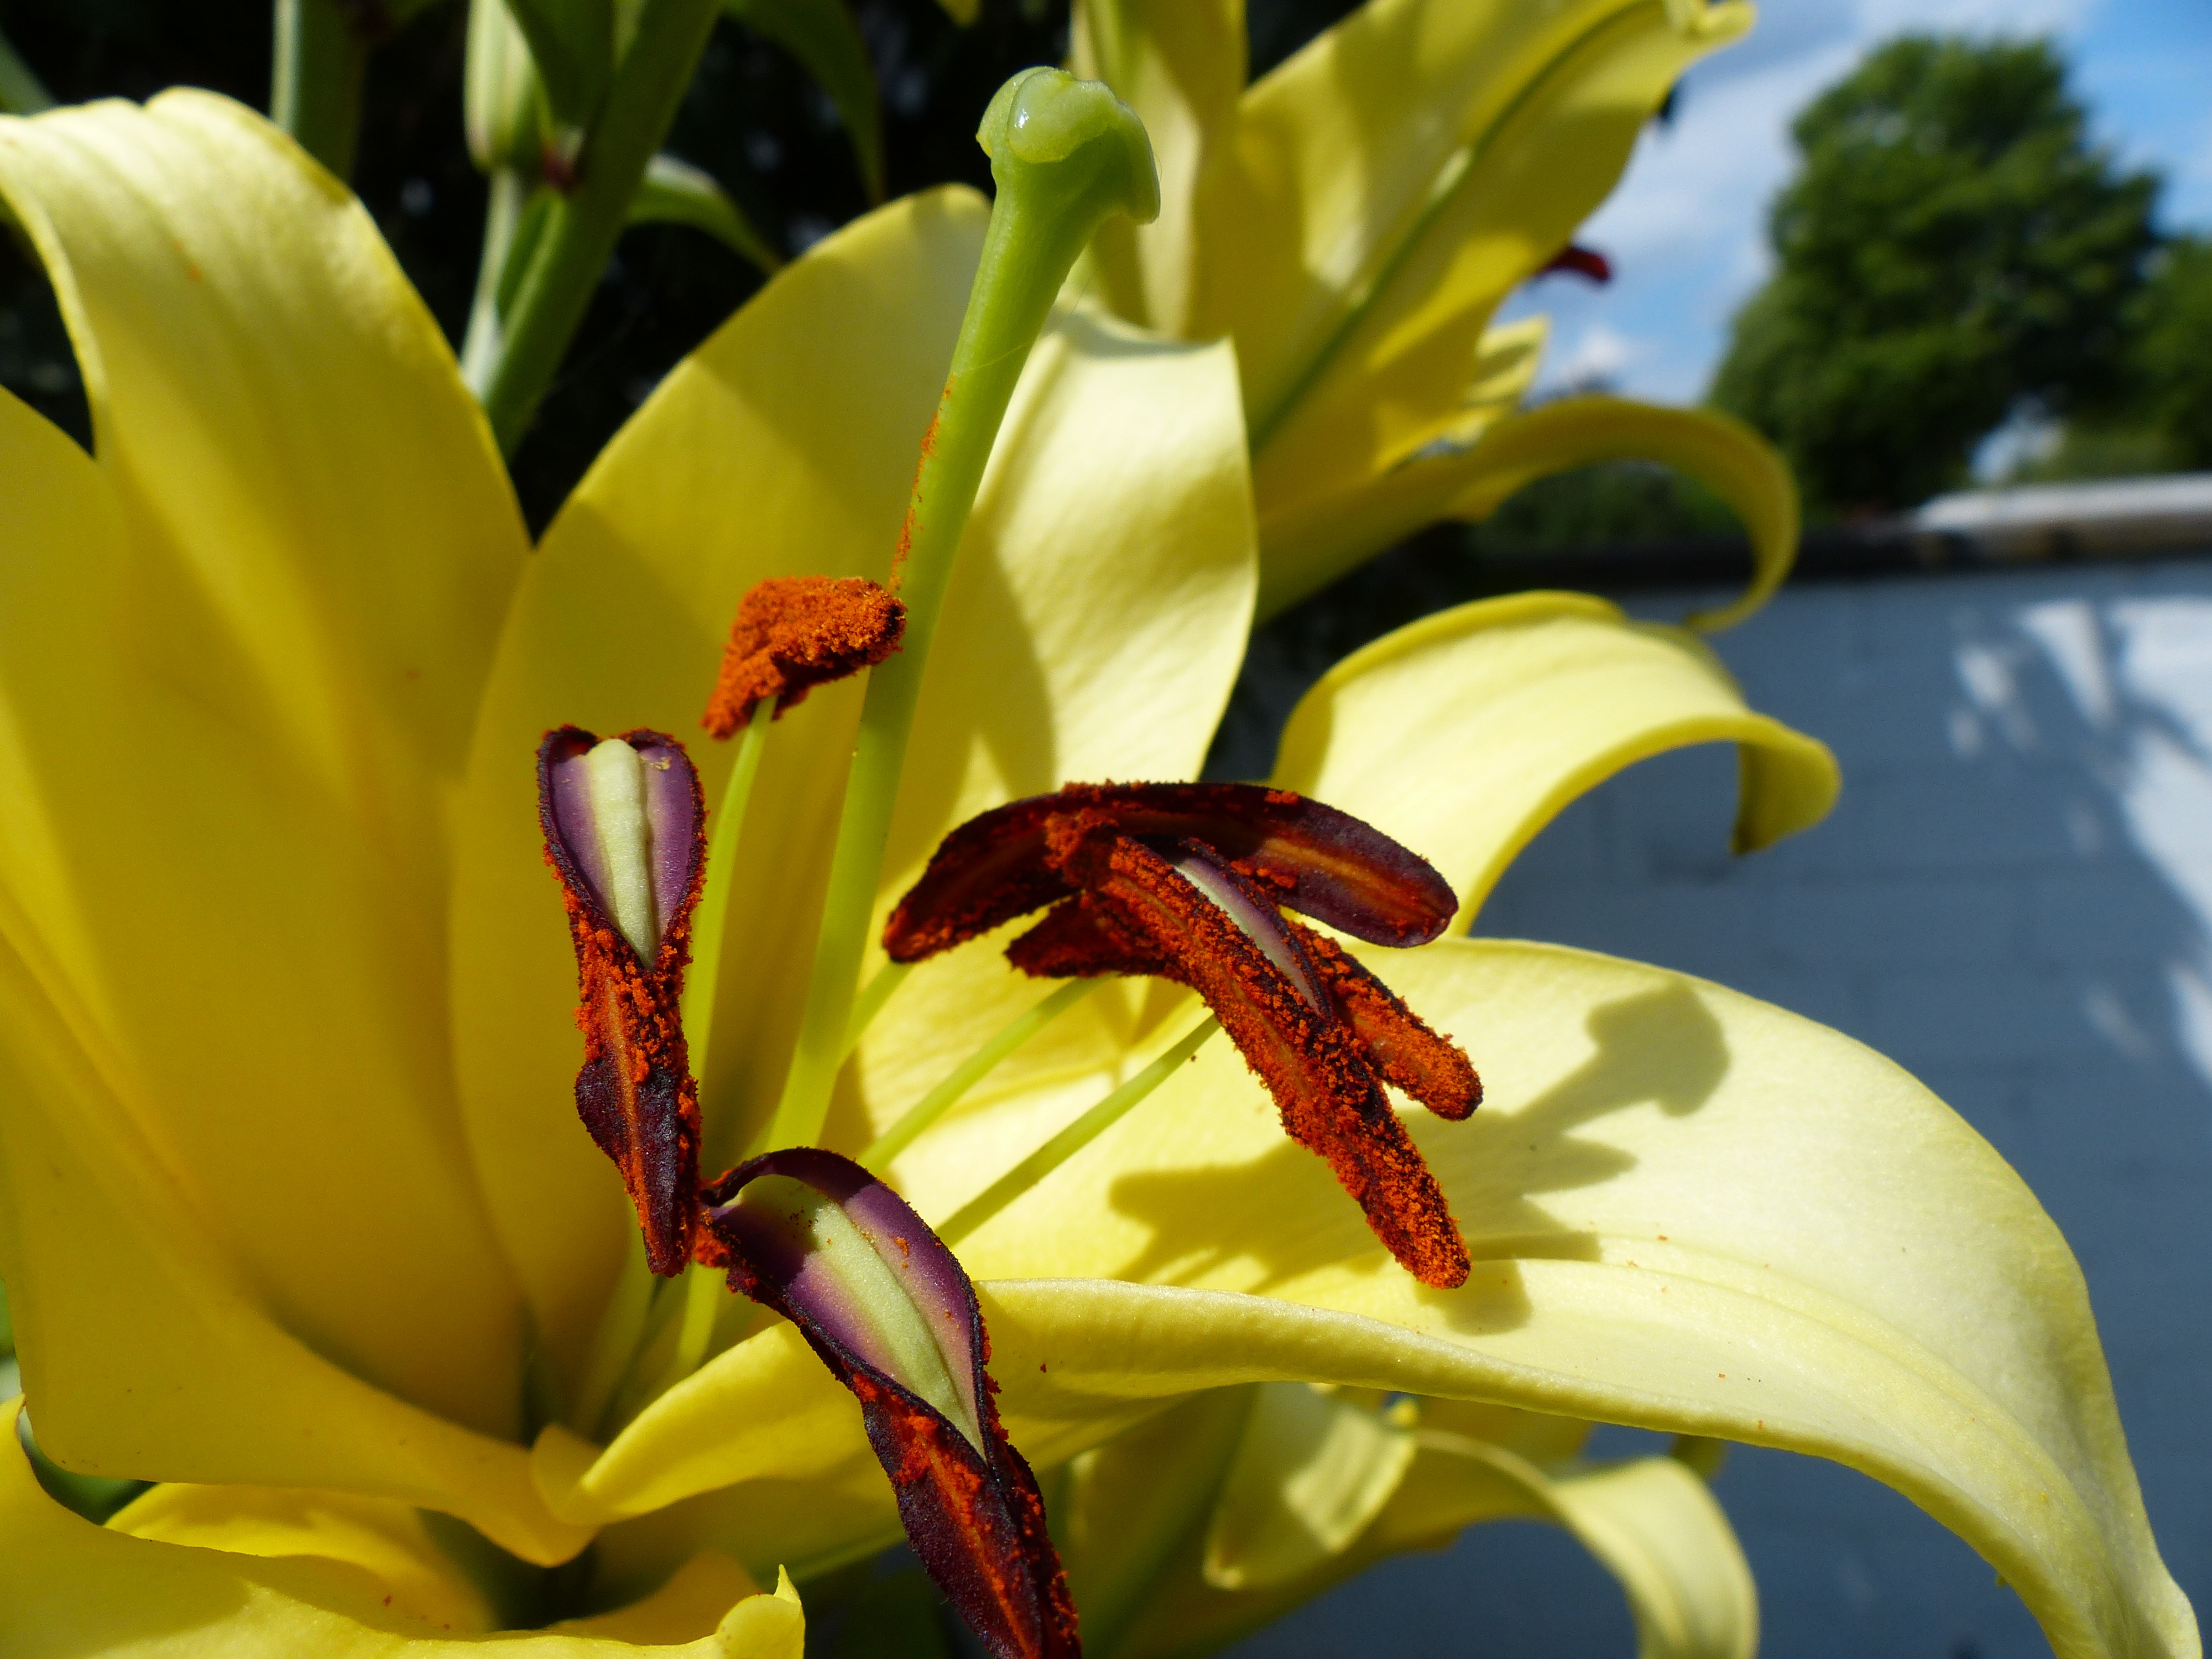
nature, blossom, plant, leaf, flower, petal, bloom, insect, botany, yellow, close, flora, close up, lily, macro photography, flowering plant, plant stem, land plant